Denis Quilley

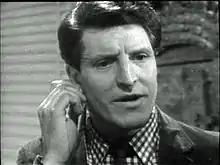
Quilley c. 1960

From a family with no theatrical connections, Quilley was determined from an early age to become an actor. He was taken on by the Birmingham Repertory Theatre in his teens, and after a break for compulsory military service he began a West End career in 1950, succeeding Richard Burton in "The Lady's Not For Burning". In the 1950s he appeared in revue, musicals, operetta and on television as well as in classic and modern drama in the theatre.